Ole Robert Reitan

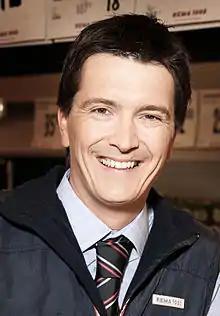
Reitan in 2006

Ole Robert Reitan (born 5 October 1971) is a Norwegian businessman. He is a son of merchant Odd Reitan, and co-owner of REITAN AS, along with his father and brother. He is the CEO of Reitan Retail, which includes the business areas REMA 1000 Norway, REMA 1000 Denmark, Reitan Convenience and Uno-X Mobility. Ole Robert Reitan has been director of Reitan Narvesen and of the franchise supermarket chain Rema 1000.